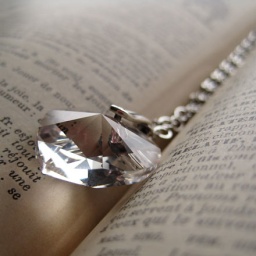
Stunning crystal heart, pretty silver plated chain. Handmade by me with a clear and aurora borealis heart.